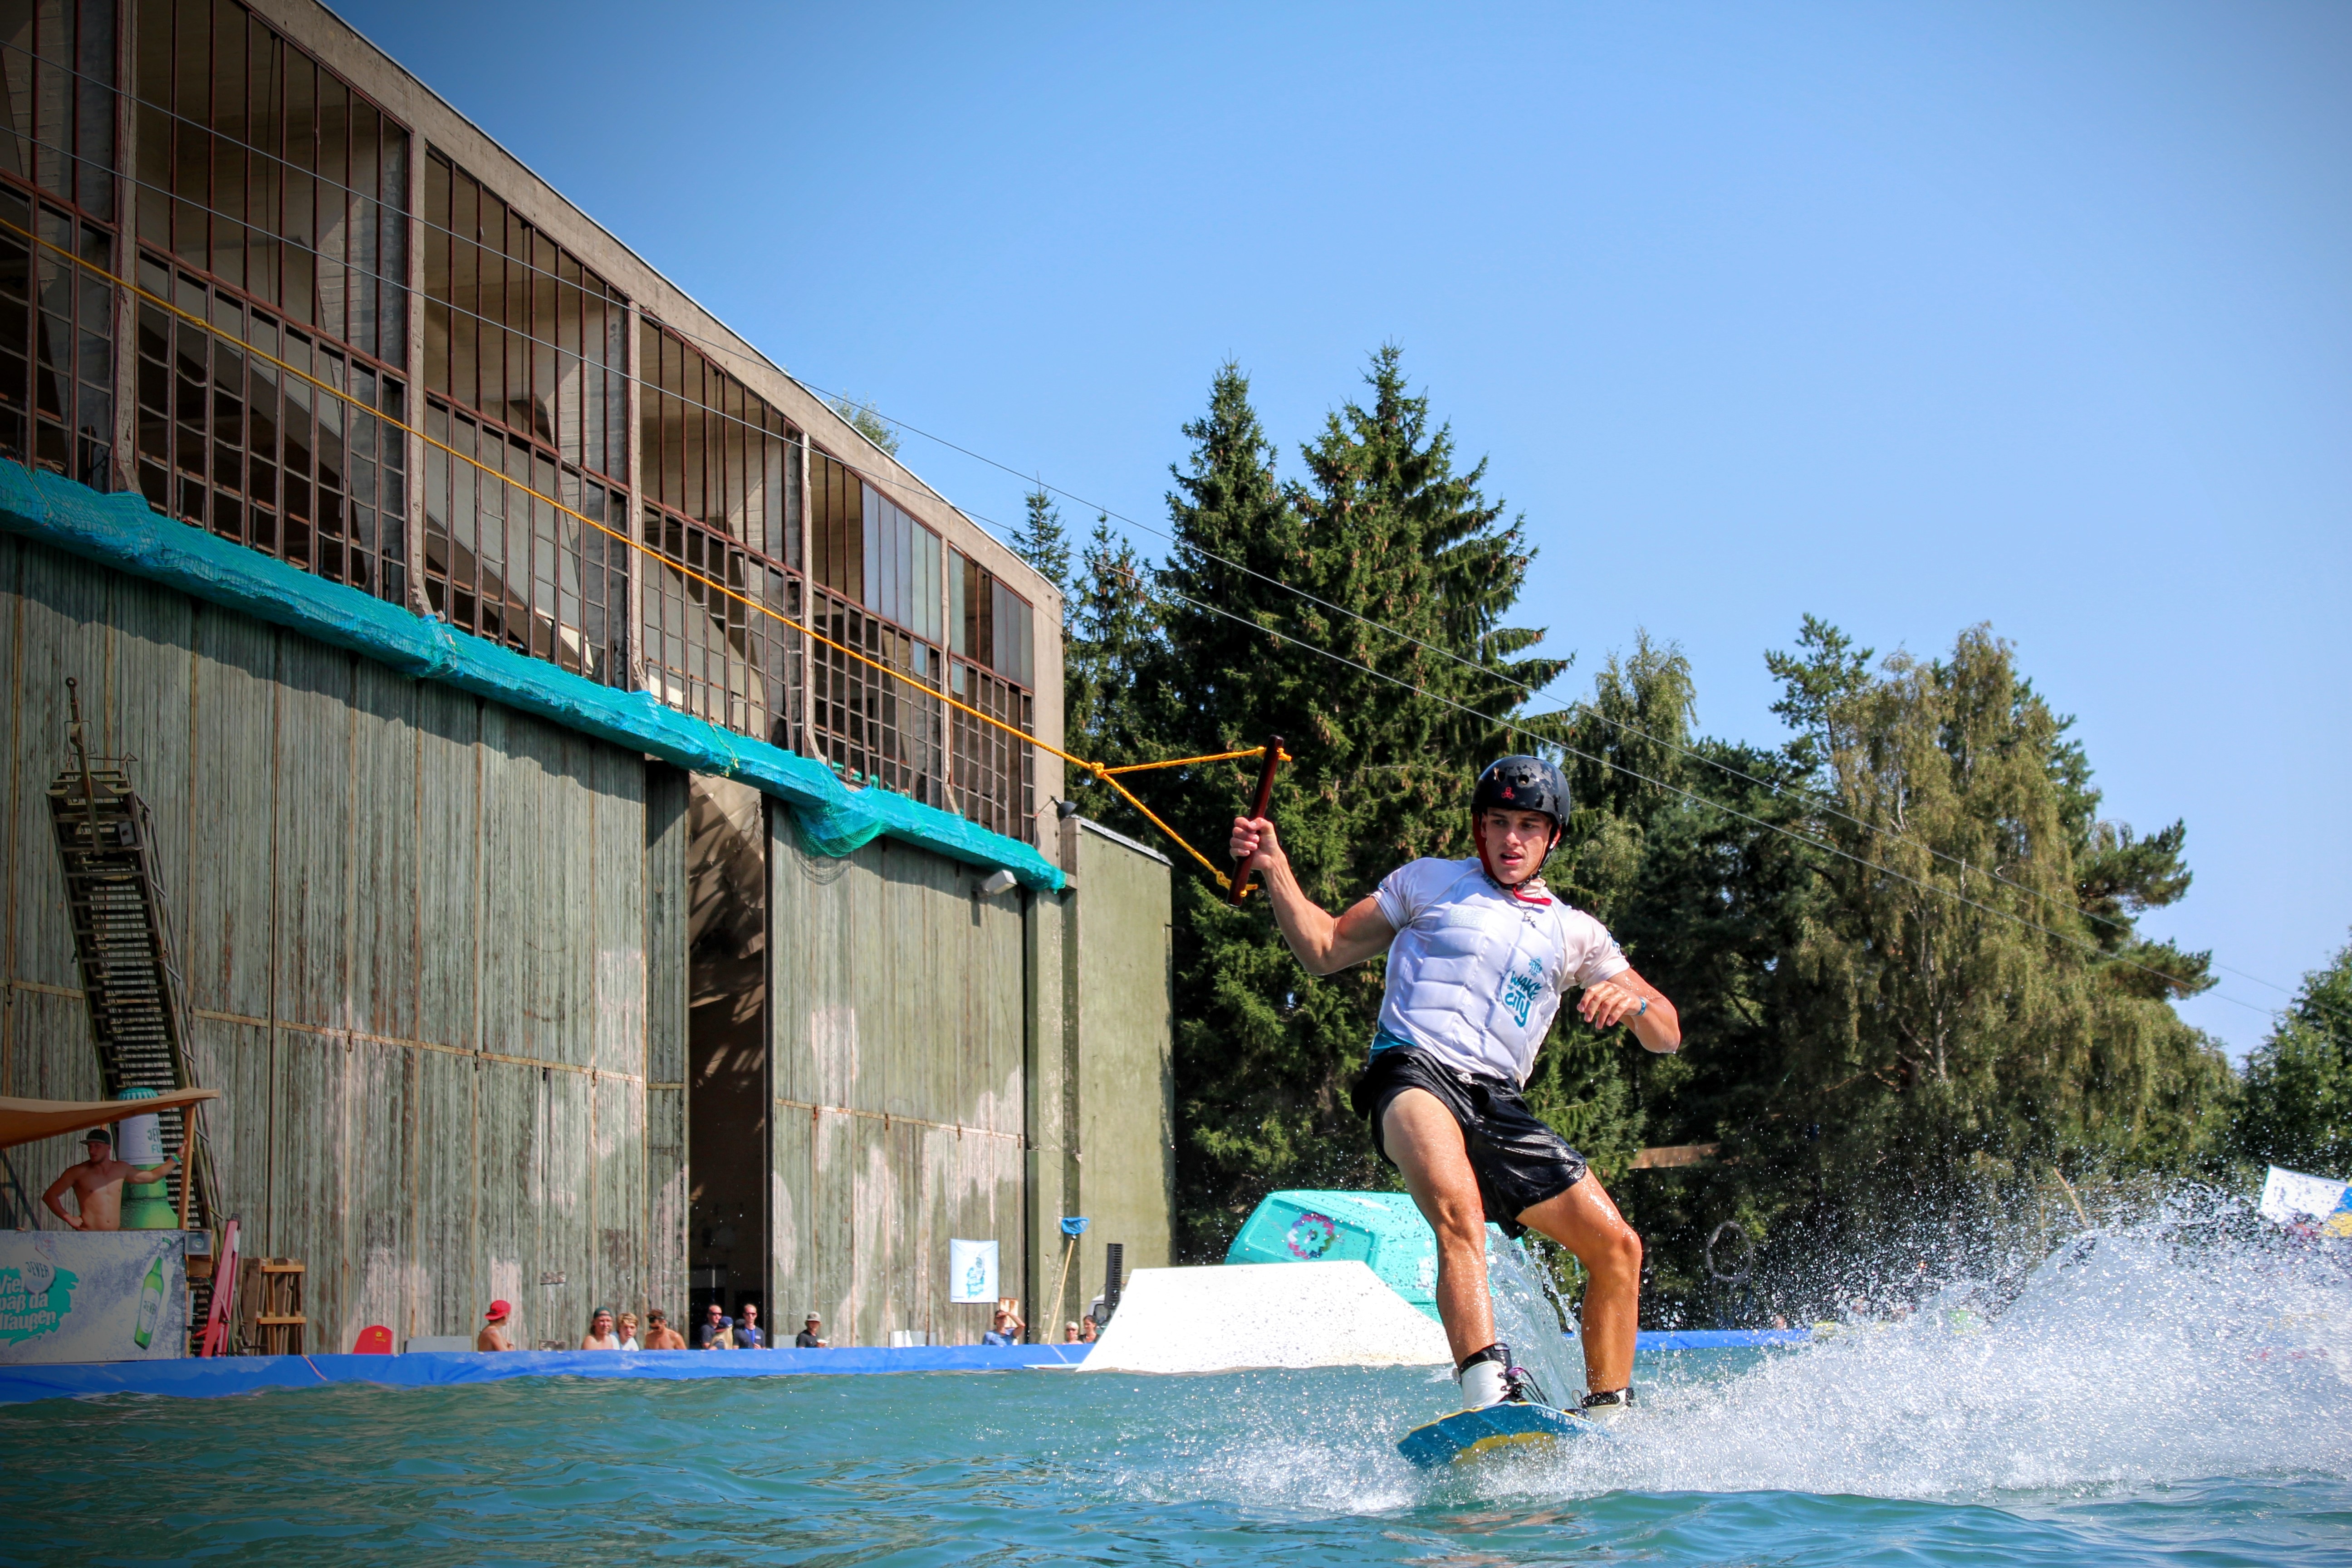
water, surf, extreme sport, leisure, wakeboarding, sports, whale, water park, water sports, water sport, wakeboard, most rope, boardsport